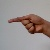
The image shows a hand gesture representing the letter 'G' in Indian Sign Language.